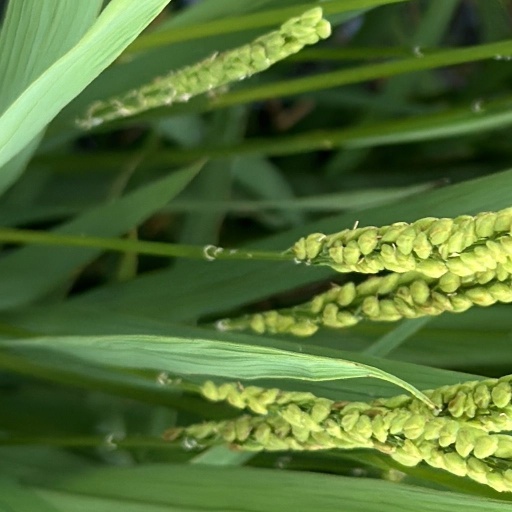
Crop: rice